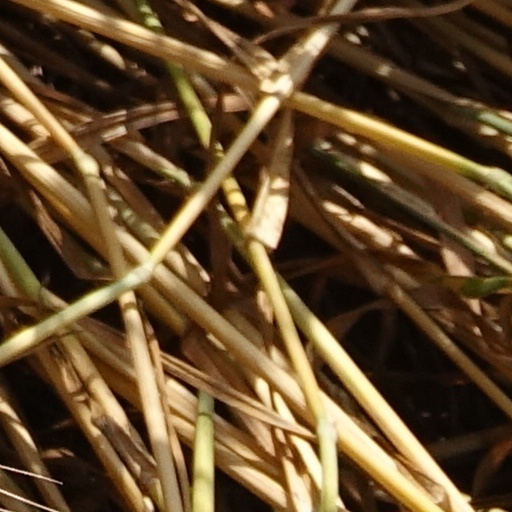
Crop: wheat